Evangelical Lutheran Church of Finland

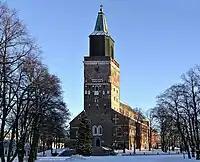
Turku Cathedral, the primatial and mother church of Finland

The Evangelical Lutheran Church of Finland is a national church of Finland. It is part of the Lutheran branch of Christianity. The church has a legal position as a national church in the country, along with the Orthodox Church of Finland.